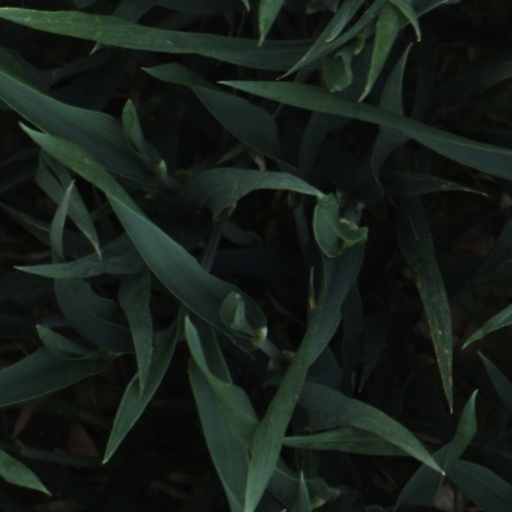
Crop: wheat